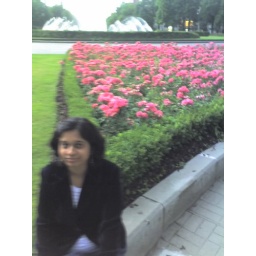
a carpet of carpet roses pink in color